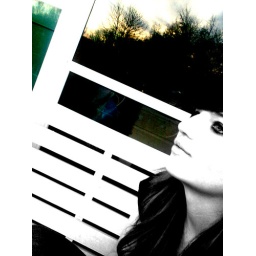
Pretty emo / scene girl sitting on a bench in front of a window refection of the sky.